Palais Coburg

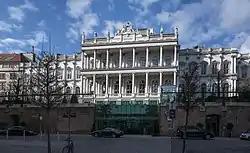
Hotel Palais Coburg

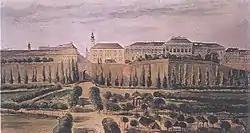
19th century depiction

Palais Coburg, also known as Palais Saxe-Coburg, is a palace in Vienna, Austria. It was owned by the Kohary branch of the House of Saxe-Coburg and Gotha.